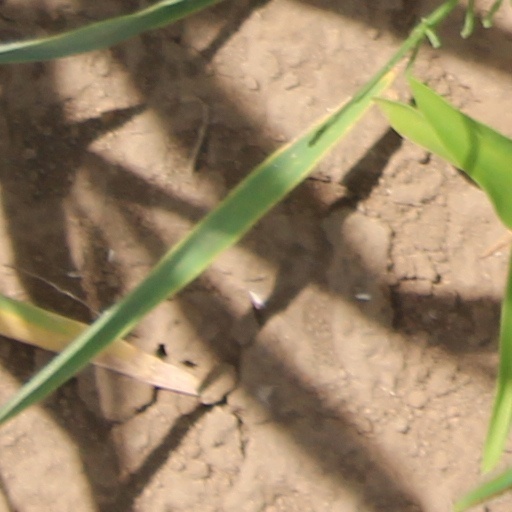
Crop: wheat